Single-layer materials

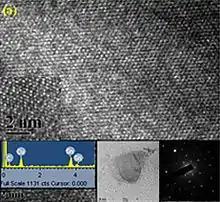
Lattice image of stanene flake, with the middle inset showing a large-area electron micrograph of the sample. The right inset is an electron diffraction pattern confirming the hexagonal structure.

Stanene is a predicted topological insulator that may display dissipationless currents at its edges near room temperature. It is composed of tin atoms arranged in a single layer, in a manner similar to graphene. Its buckled structure leads to high reactivity against common air pollutants such as NO and CO and it is able to trap and dissociate them at low temperature.